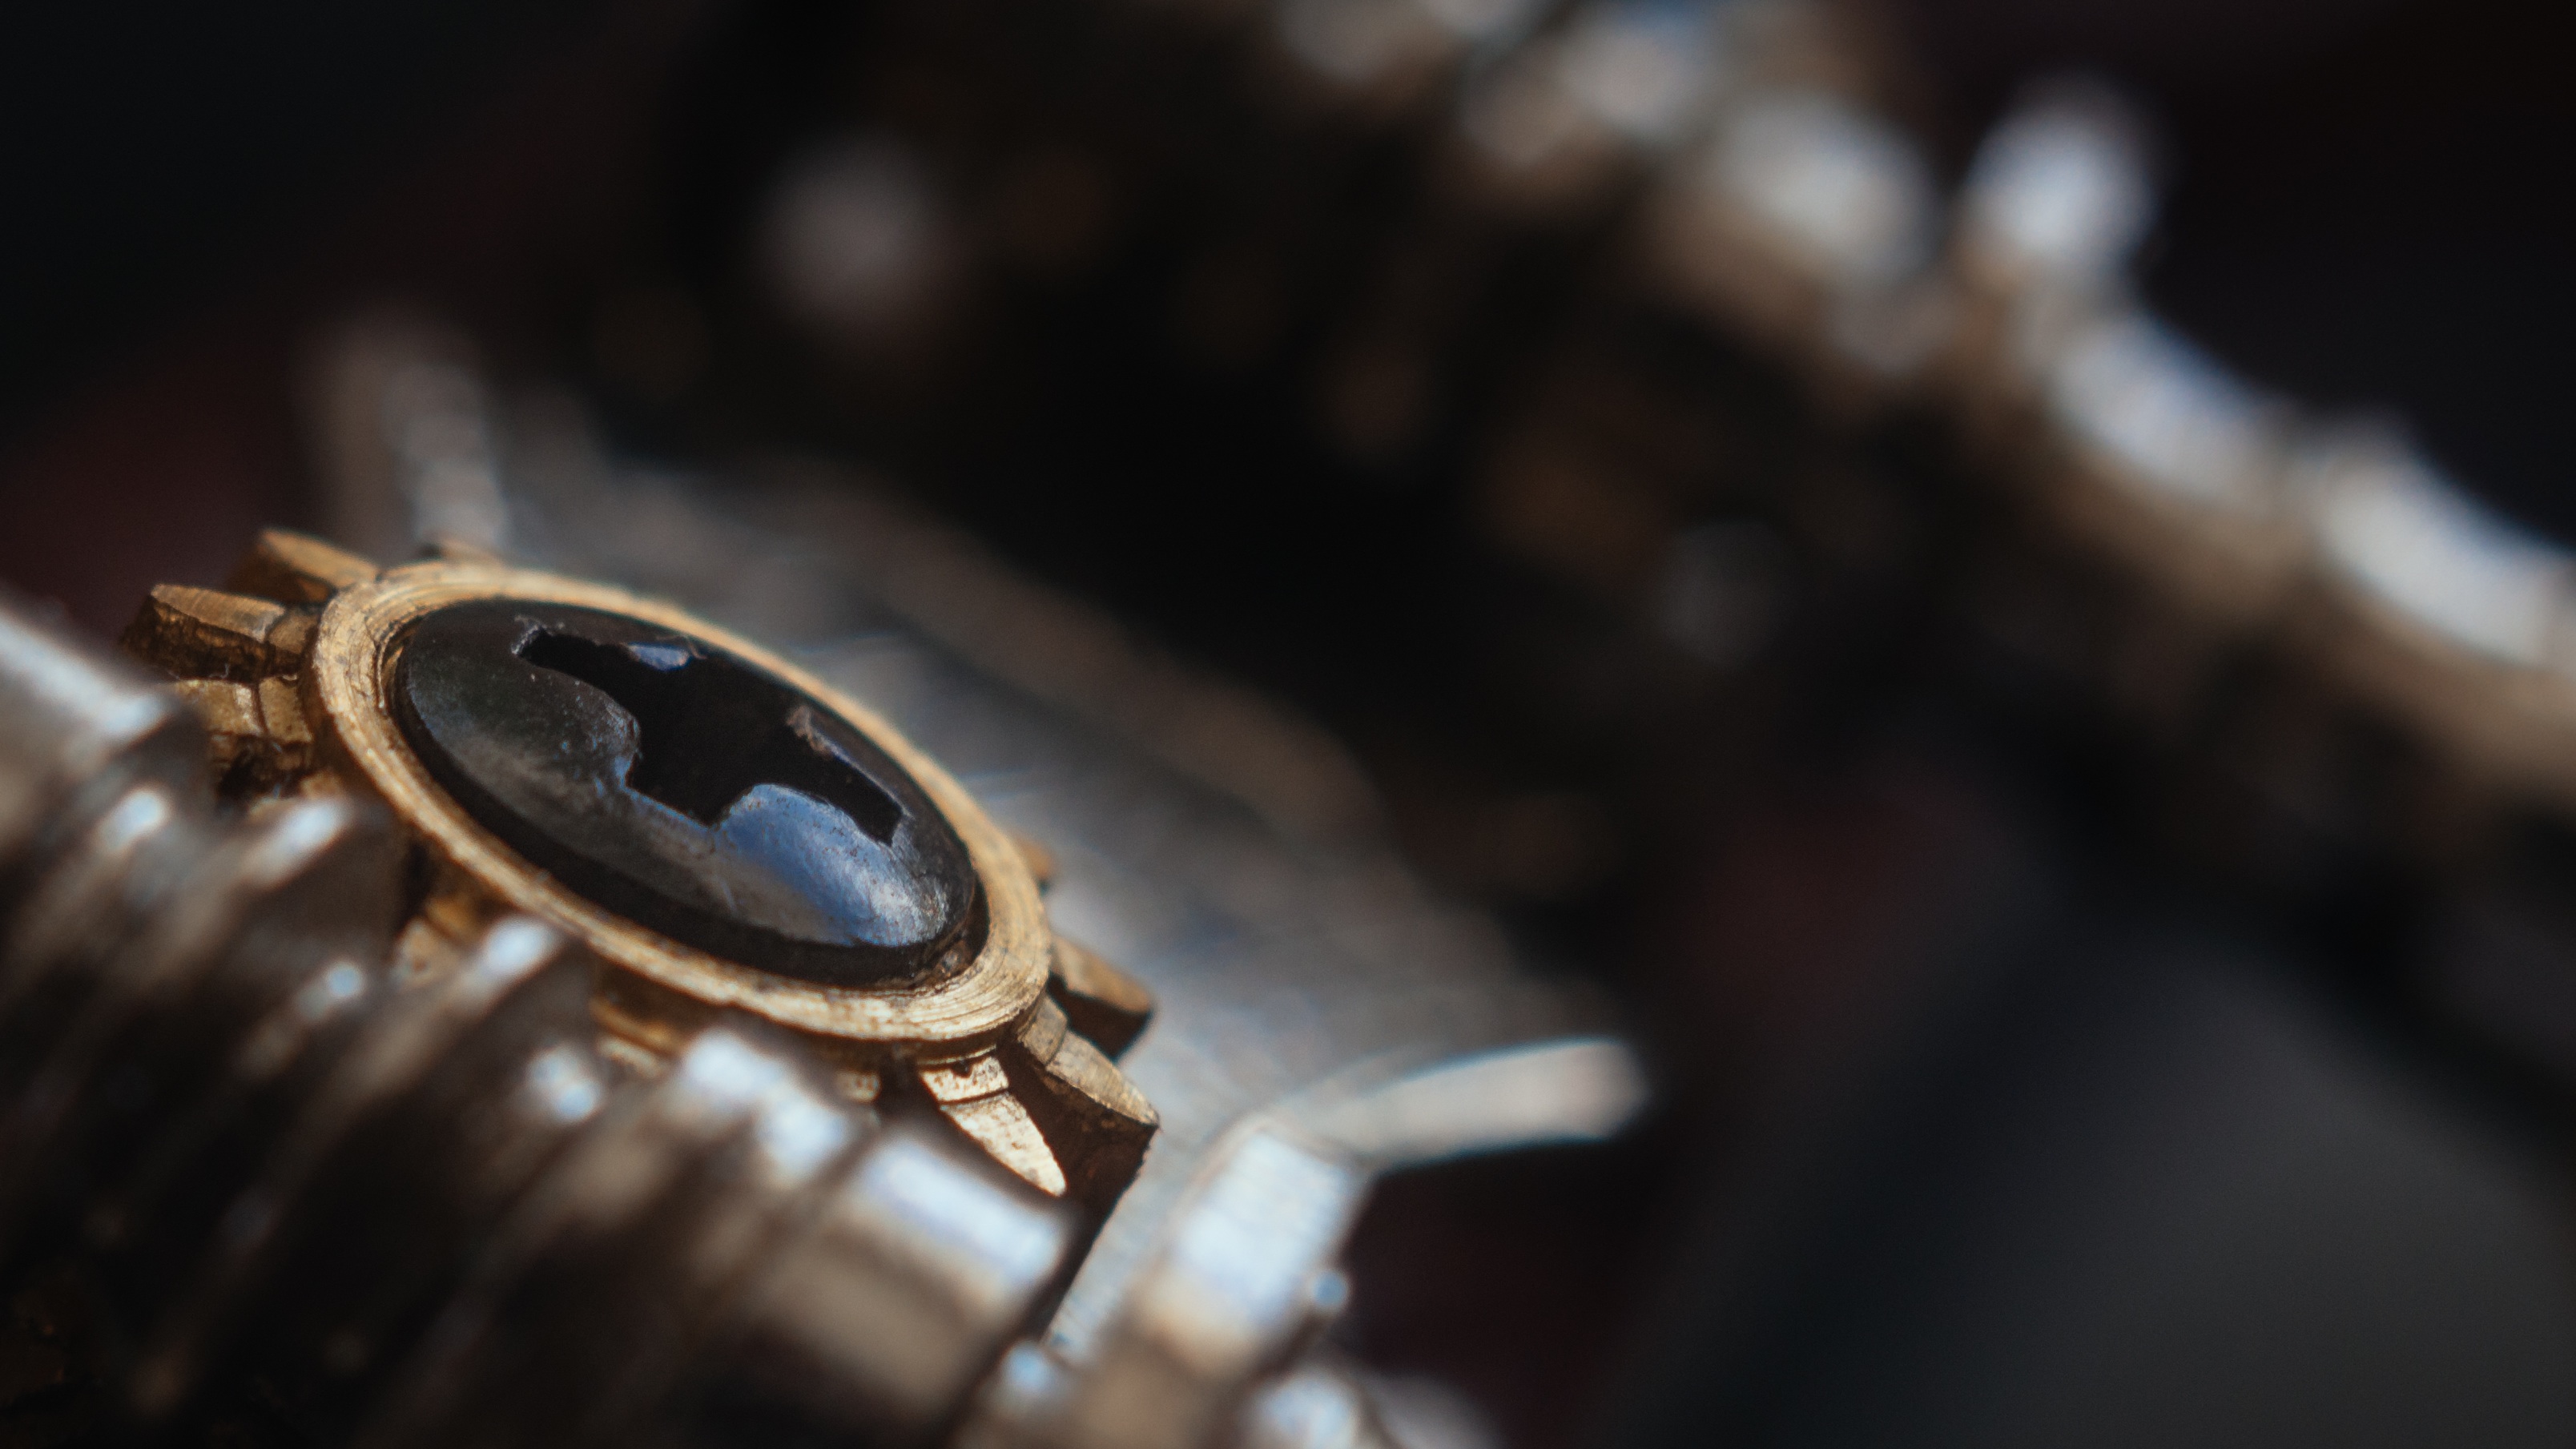
light, photography, guitar, darkness, black, close up, macro photography, computer wallpaper, single lens reflex camera, plucked string instruments